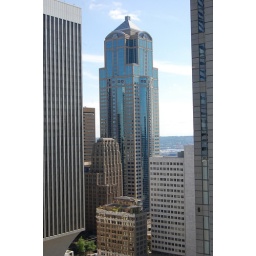
Seen from the 32nd floor window of my hotel room in Seattle